Jad Hatem

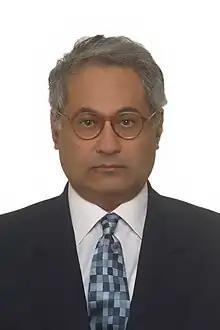
Jad Hetem in 2011

Jad Hatem (Arabic جاد حاتم; born 3 December 1952 in Beirut, Lebanon) is a Lebanese poet and philosopher. He has been a distinguished philosophy, literature and religious sciences Professor at the Saint-Joseph University in Beirut since 1976. Hatem has been the Head of Department of Philosophy (1981–1996 and 2005-2014) and the Director of Michel Henry's Study Center within that department. He's also Editor in Chief of "Extasis" (1980–1993), "La Splendeur du Carmel" and "L'Orient des dieux", and serves on various other academic editorial boards.